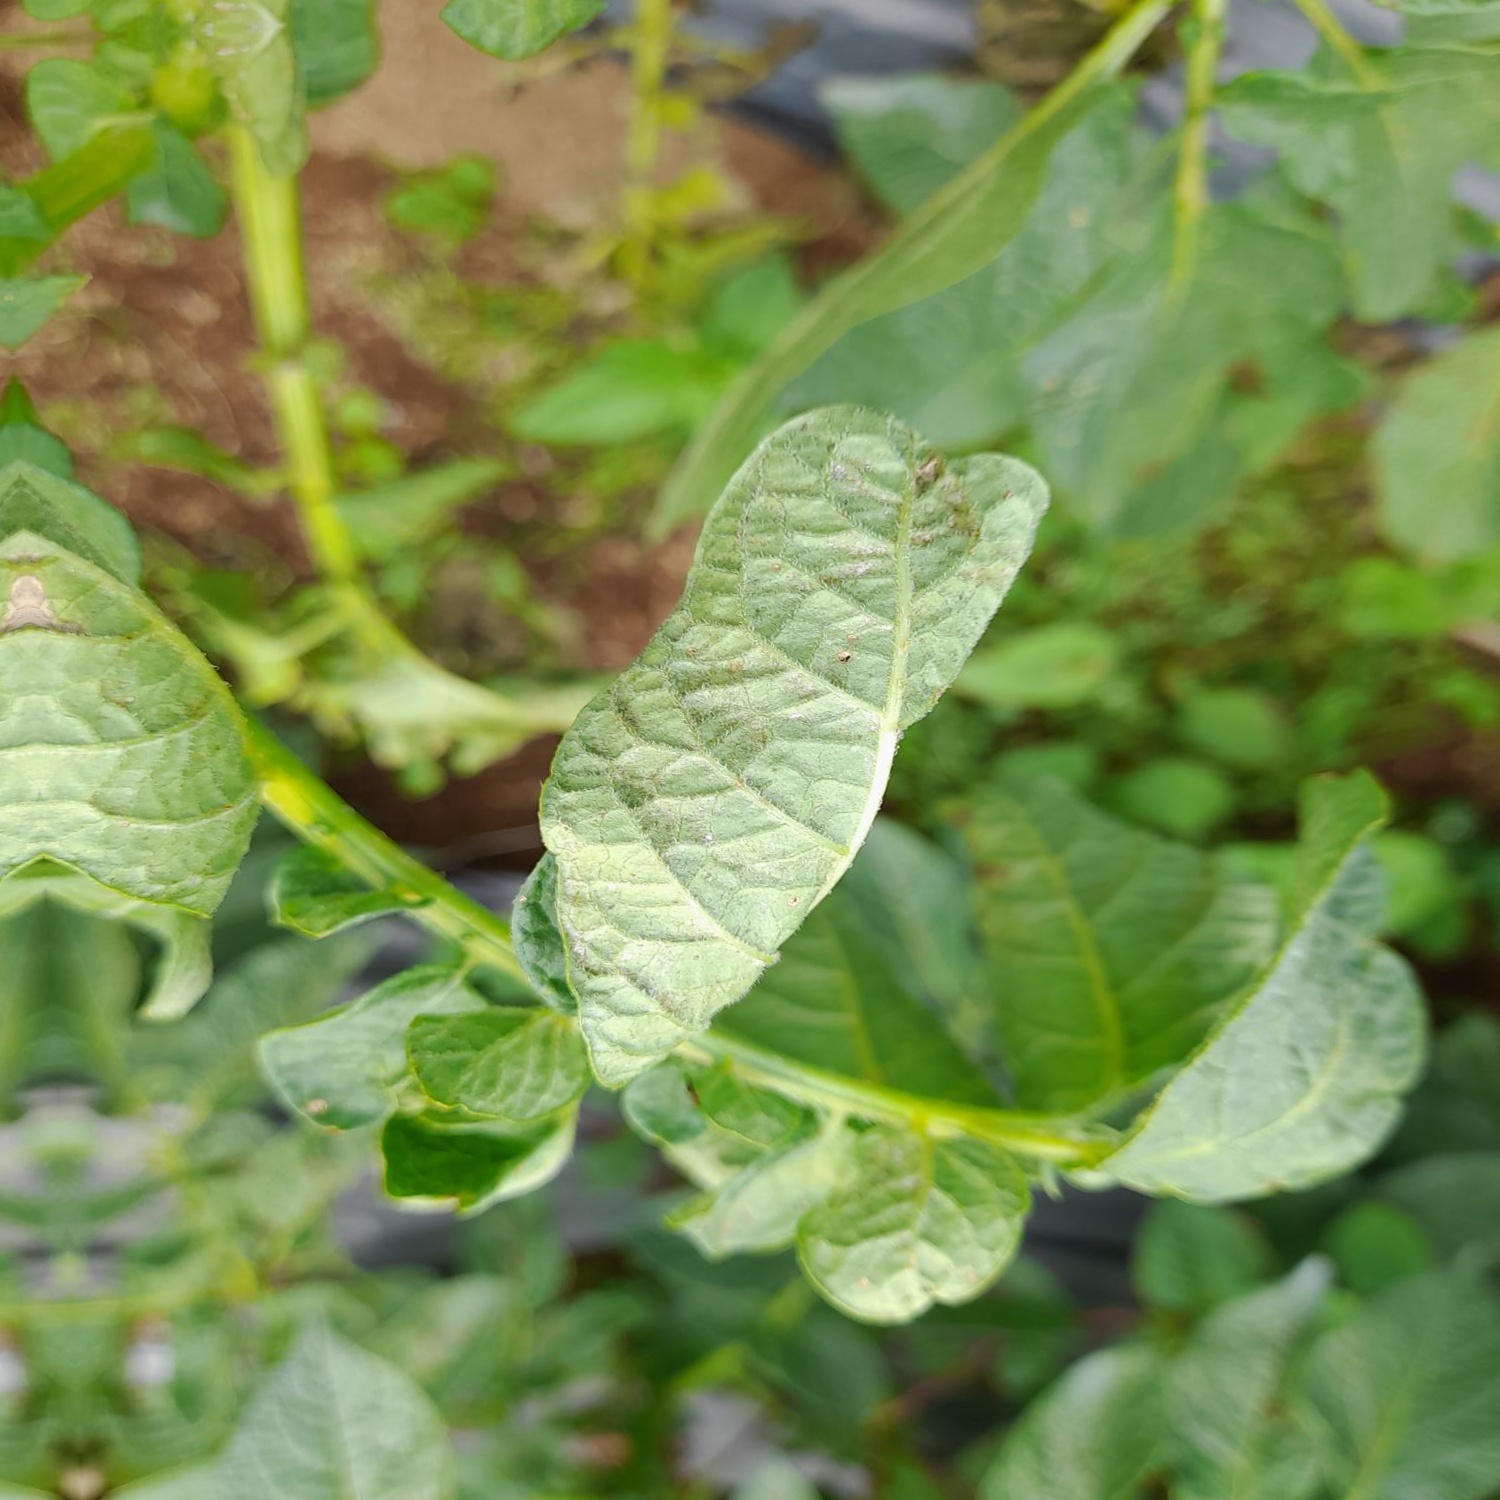
Etiqueta: Pudricion_Parda